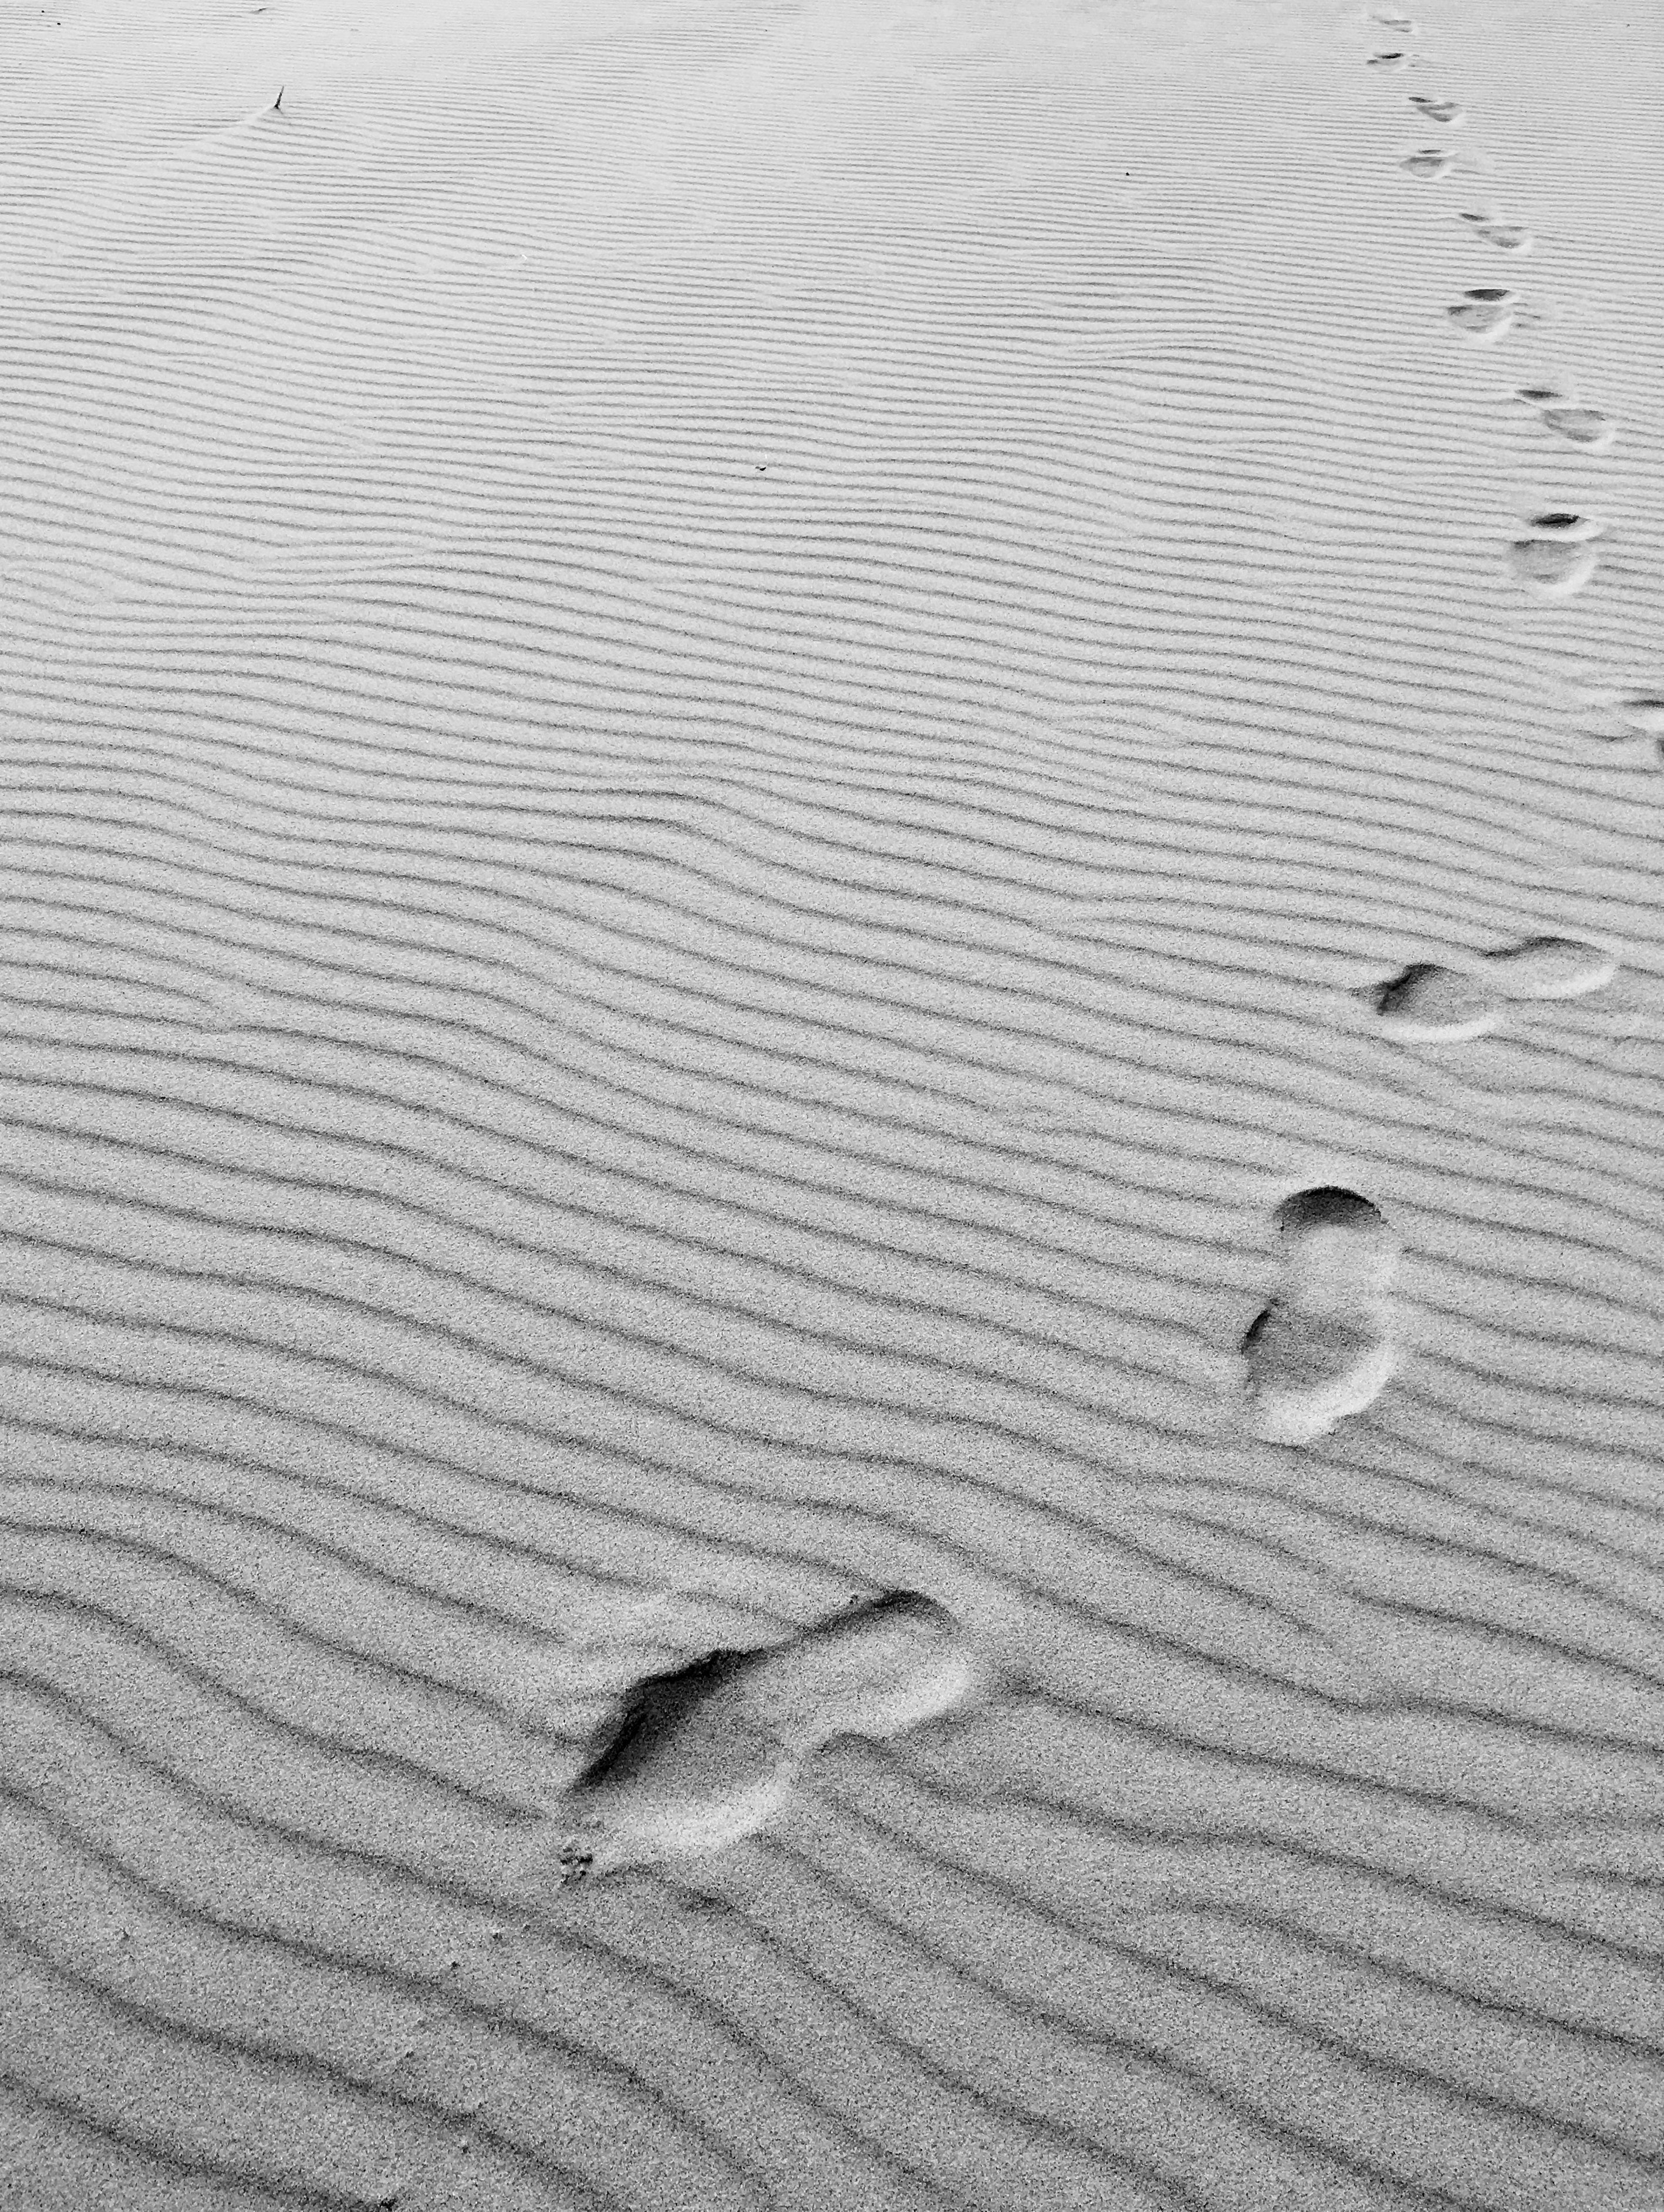
black and white, sand, monochrome photography, monochrome, material, line, footprint, mudflat, sky